Battle of Italeni

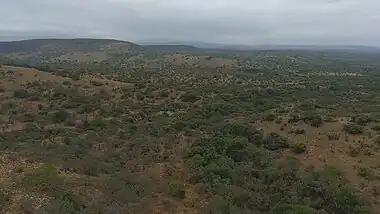
The area where Uys were wounded close to the two woody gulleys

Meanwhile, two members of Uys' party (the Malan brothers) had become isolated from the rest of the commando while pursuing the fleeing Zulus and were being led into an ambush in a bushy gorge. Seeing the danger they were in, Uys formed a party of fifteen volunteers (including his son, Dirkie) and rode to their rescue. The group of fifteen rode to the two bushy ravines in the opposite direction of the fleeing Voortrekkers. Uys and Jan Meyer halted briefly for Uys to adjust his flint. Suddenly two Zulus jumped from the tall grass and hurled their assagais. Meyer's horse was killed instantly and Piet Uys was severely wounded in his spleen and lungs. Blood poured from his wound and soon covered his horse's flank. Blood started to trickle from his nose and mouth. At first Uys helped Meyer on his horse, with Meyer's clothes immediately covered by the blood of Uys. Uys fainted due to the loss of blood and had to be revived. He had less than 8 minutes to live.